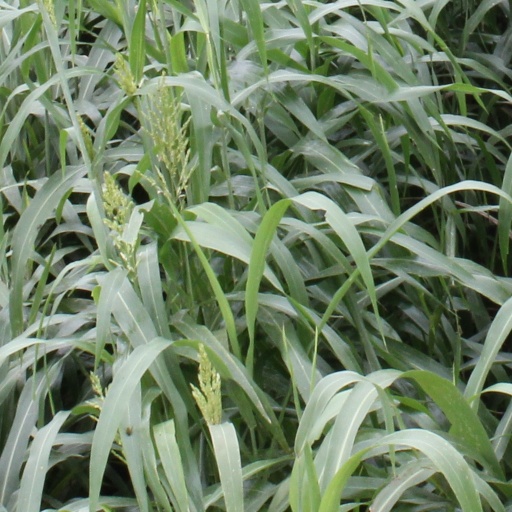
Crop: sorghum